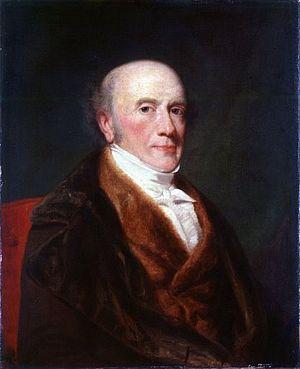
Alexander Baring PC, 1ᵉʳ baron Ashburton, est un financier et homme politique britannique.
Colonel Jack est un roman écrit par Daniel Defoe et publié à l'extrême fin de 1722, l'année la plus productive de Defoe en littérature. Le titre original en était en anglais The History and Remarkable Life of the truly Honourable Col. Jacque, commonly call'd Col. Jack, who was Born a Gentleman, put 'Prentice to a Pick−Pocket, was Six and Twenty Years a Thief, and then Kidnapp'd to Virginia, Came back a Merchant; was Five times married to Four Whores; went into the Wars, behav'd bravely, got Preferment, was made Colonel of a Regiment, came over, and fled with the Chevalier, is still abroad compleating a Life of Wonders, and resolves to dye a General.
Le secrétaire d'État aux Affaires, à l'Innovation et aux Compétences est le membre du gouvernement britannique placé à la tête du département des Affaires, de l'Innovation et des Compétences.